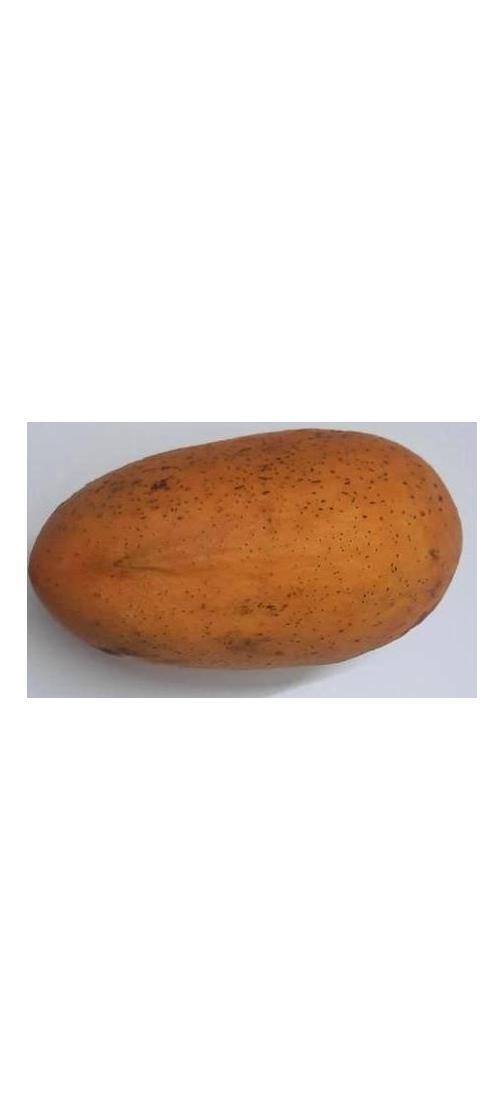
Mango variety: Ashshina Classic